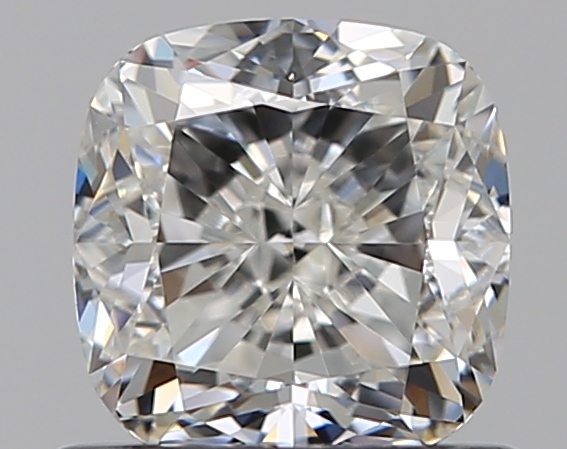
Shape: cushion
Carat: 0.8
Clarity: VS2
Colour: G
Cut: EX
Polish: EX
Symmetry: VG
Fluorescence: N
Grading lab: GIA
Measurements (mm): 5.21 x 5.11 x 3.48